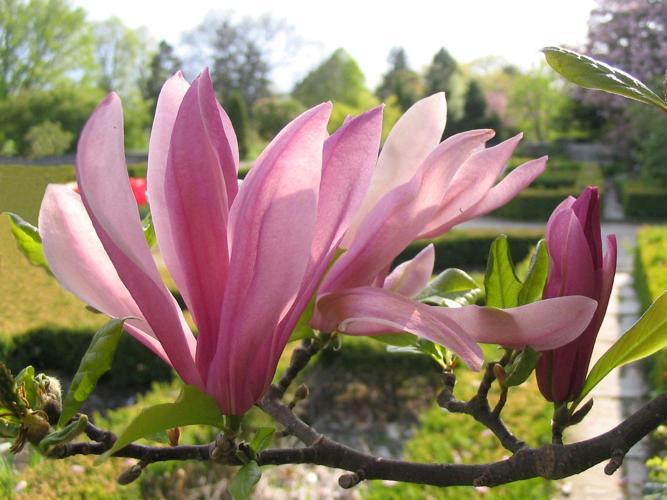
Label: magnolia